Saint-Loup-en-Champagne

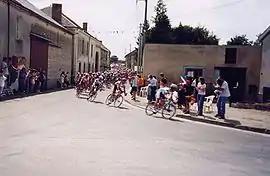
The Tour de France peloton passing through Saint-Loup-en-Champagne in 2003

Saint-Loup-en-Champagne (before 2002: "Saint-Loup-Champagne") is a commune in the Ardennes department in northern France.